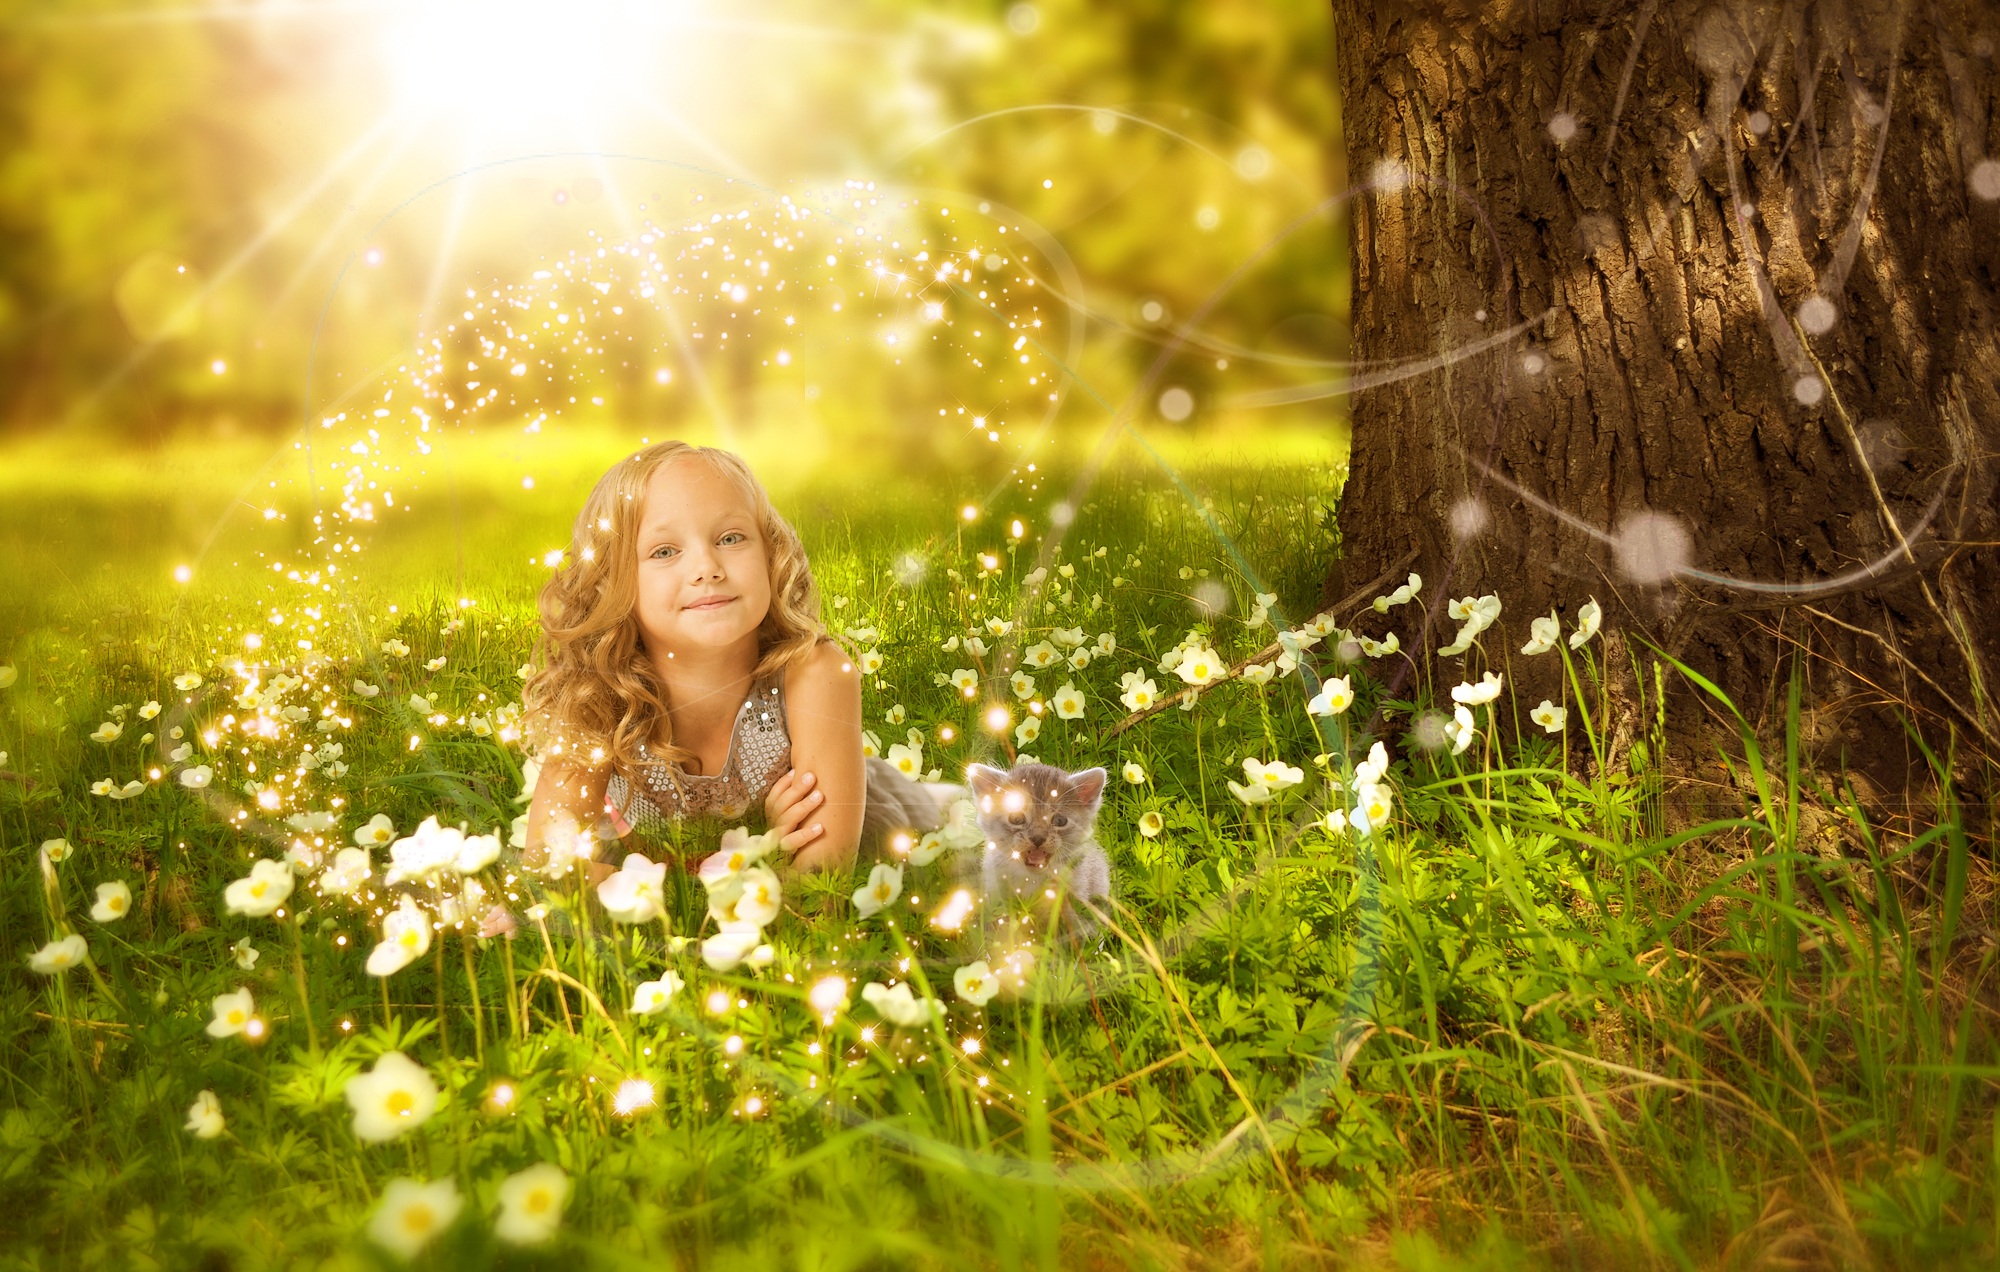
tree, nature, forest, grass, light, bokeh, plant, sunshine, lawn, photography, meadow, sunlight, morning, flower, cute, female, pattern, green, cat, autumn, fresh, smile, flowers, woods, kids, flash, girls, grassland, beautiful, woodland